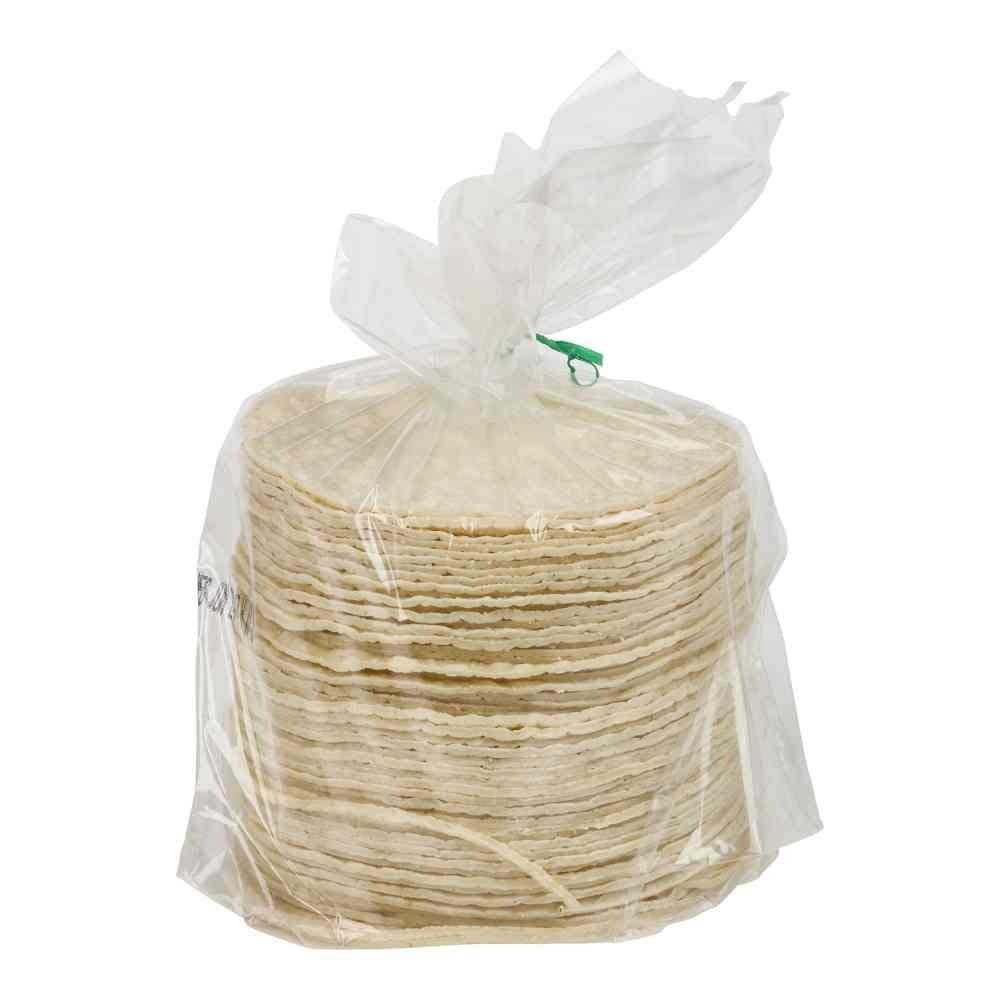
Item Name: Mission Foods Mission Super Soft White Corn Tortilla, 5. 5 inch - 360 per case.
Value: 360.0
Unit: Count

Price: 78.72